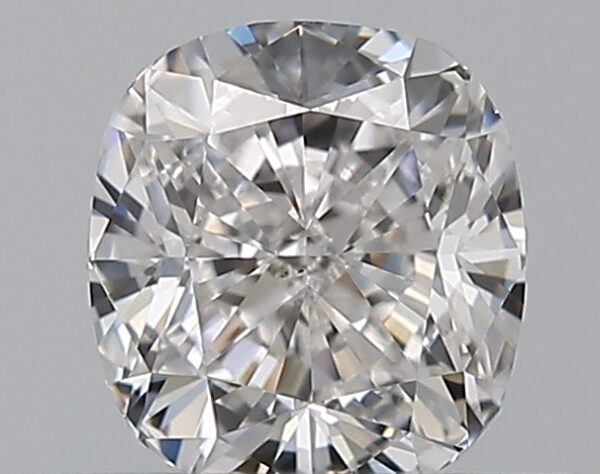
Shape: cushion
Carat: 0.5
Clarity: VS2
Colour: F
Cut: VG
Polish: EX
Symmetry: VG
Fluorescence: N
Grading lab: GIA
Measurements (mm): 4.66 x 4.29 x 3